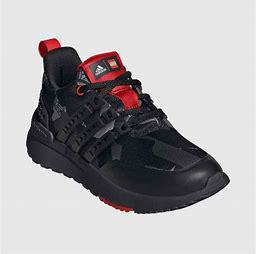
Brand: Adidas
Model: Racer Tr X Lego